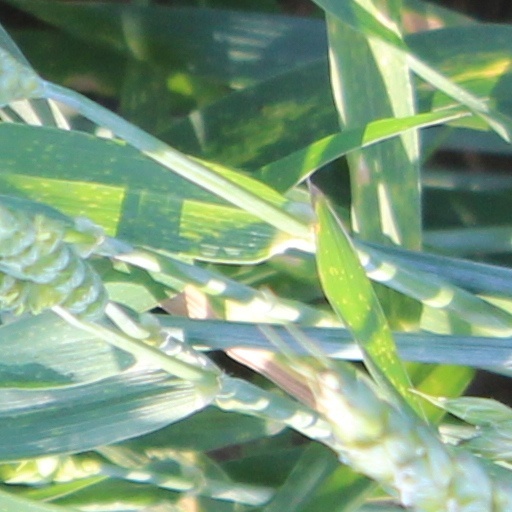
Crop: wheat